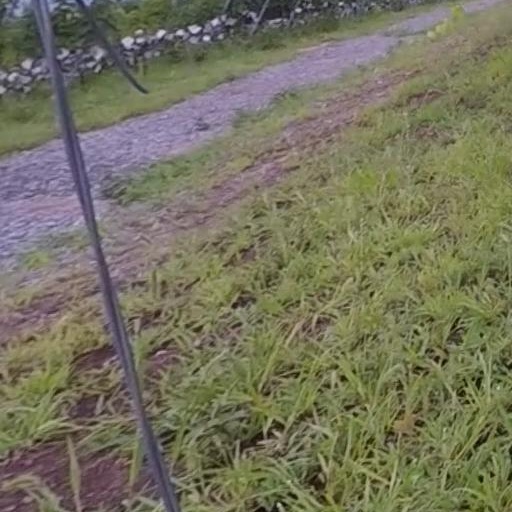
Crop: grape